1922 Michigan Wolverines football team

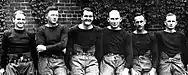
1922 coaching staff, left to right: Archie Hahn (trainer), Edwin Mather, Angus Goetz, Tad Wieman, Ray Fisher and A. J. Sturzenegger.

Kirk's funeral, held in Ypsilanti, was covered by newspapers across the United States. The church where the requiem mass was held "could not accommodate a tenth of those attending the services." Kirk's honorary pallbearers included University of Michigan President Marion Leroy Burton, Michigan Governor Alex Groesbeck, Fielding H. Yost, and two U.S. Congressmen. His casket was carried to the grave by eight of his Michigan teammates, including Harry Kipke, Paul Goebel, Irwin Uteritz, and Franklin Cappon. One account described the emotional response of Kirk's teammates at the funeral: "As the casket bearing the body of the former University of Michigan football star was slowly lowered into his last resting place, husky athletes who battled with him on the football fields for the glory and honor of Michigan sobbed unashamed."